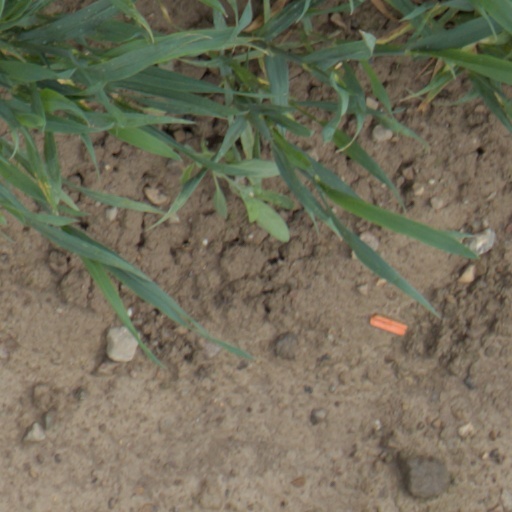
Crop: wheat